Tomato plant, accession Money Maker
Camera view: horizontal (90 deg, fisheye); turntable rotation: 90 degrees
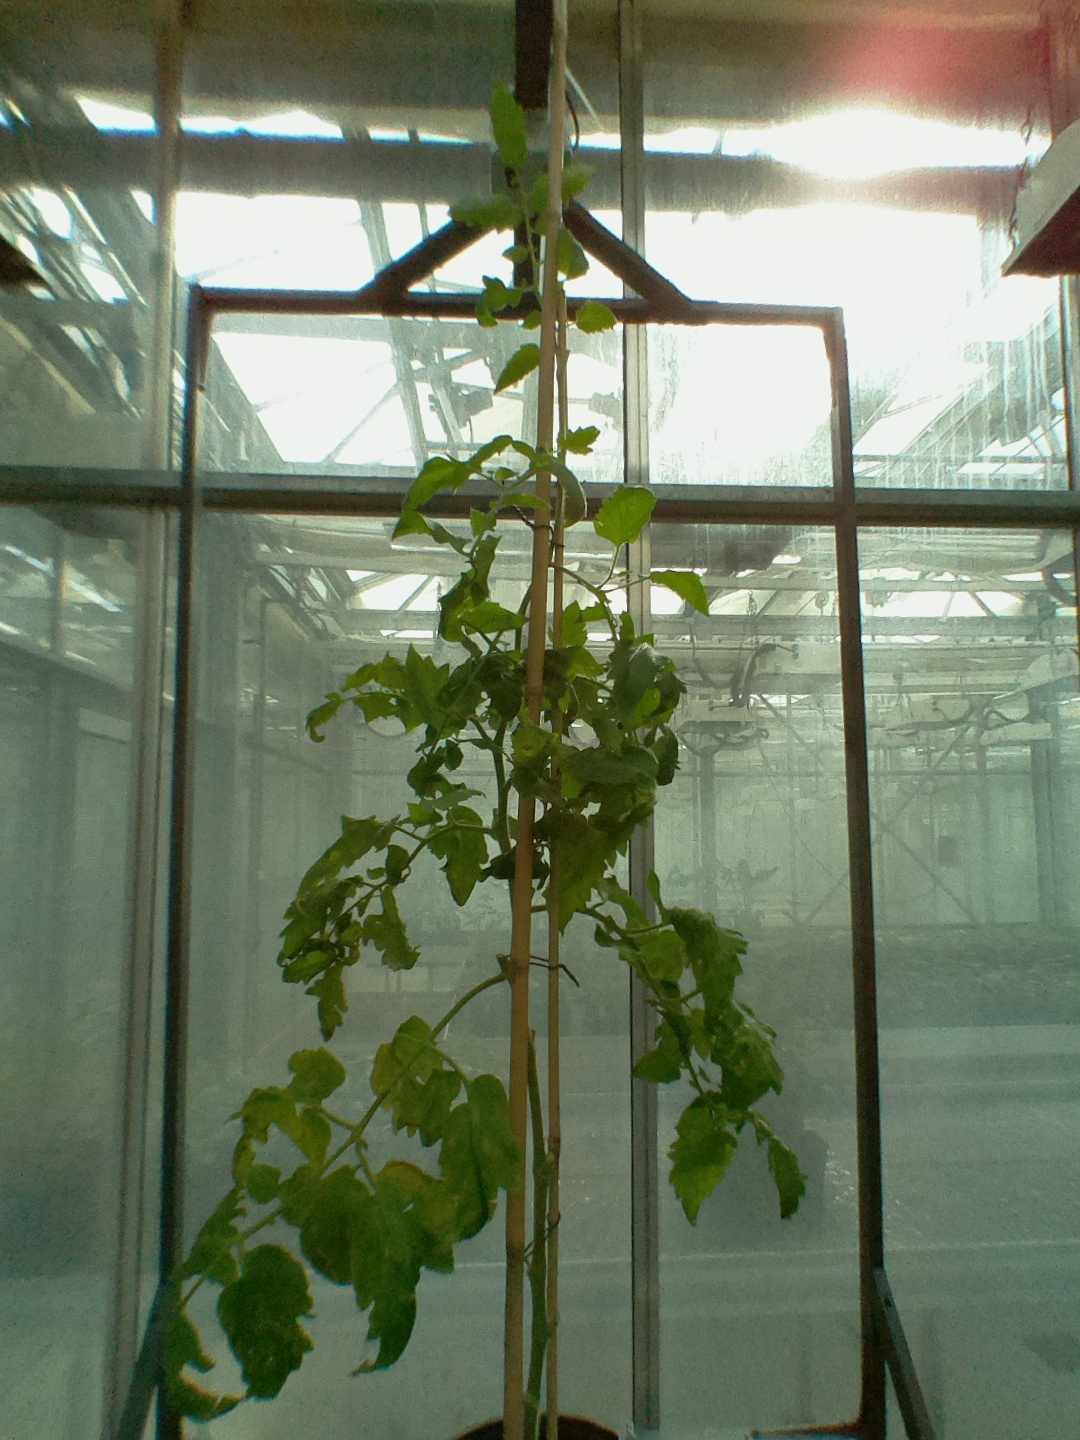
BBCH growth stage 51: First inflorence visible, visible closed flower bud